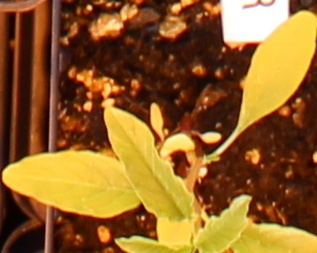
Label: Waterhemp